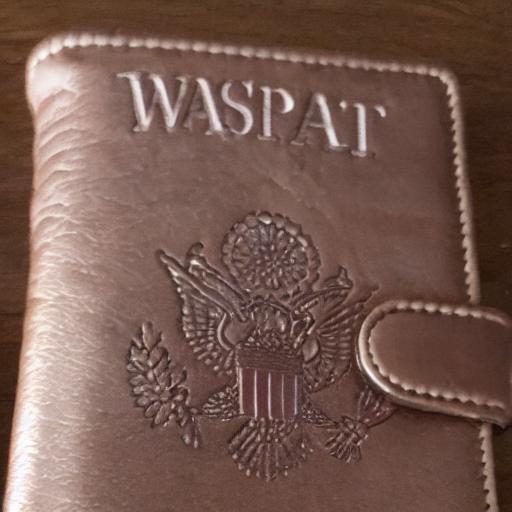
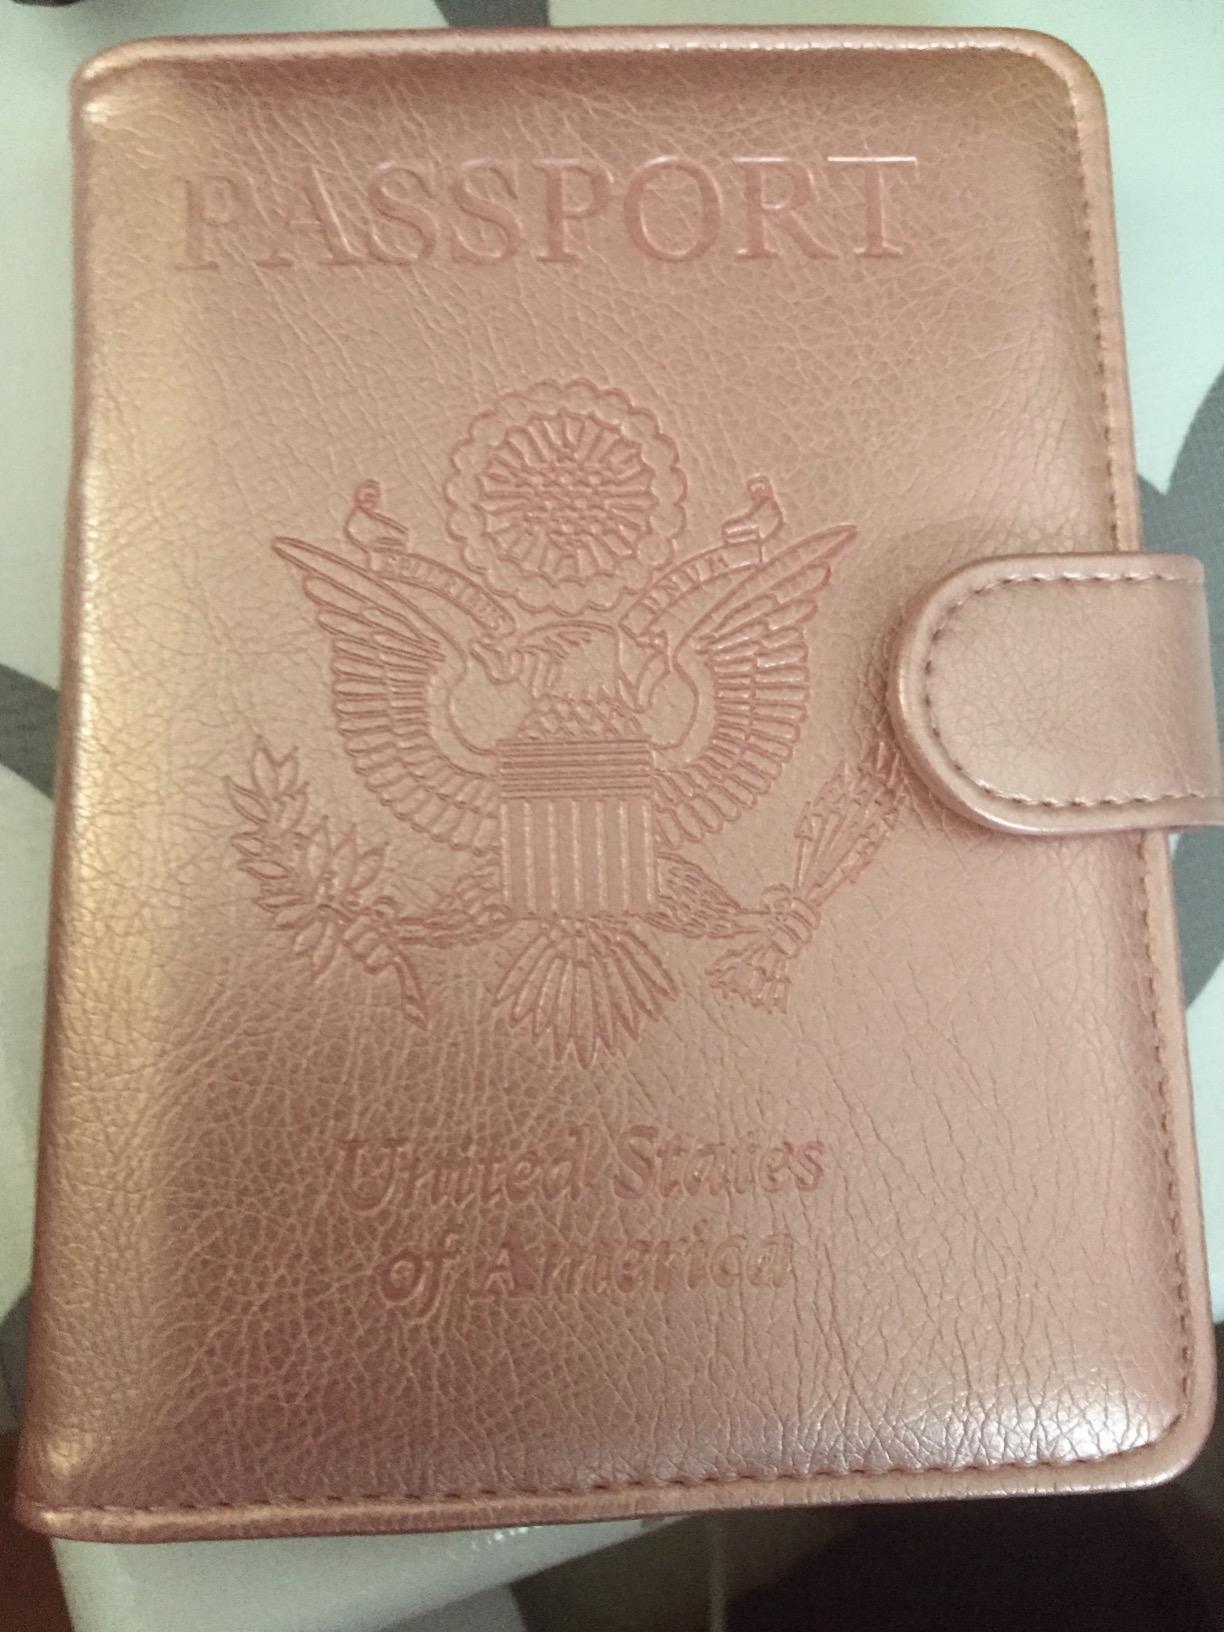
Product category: accessories_wallet
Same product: no